Military history of Canada

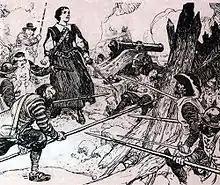
Françoise-Marie Jacquelin defends Fort Sainte Marie with other supporters of Charles de Saint-Étienne de la Tour during the decisive engagement of the Acadian Civil War in 1645.

In 1689, the Iroquois launched new attacks, including the Lachine massacre, to support their English allies during the Nine Years' War and in retaliation for the 1687 expedition. However, after a flurry of raids by France's western allies and a Franco-Indigenous expedition led by Governor General Louis de Buade de Frontenac in 1696, the weakened Iroquois opted to negotiate peace. The Great Peace of Montreal was signed in 1701 between the Iroquois, France, and 38 other First Nations. The terms saw the Iroquois agree to remain neutral in Anglo-French conflicts in return for trade benefits. This weakened the English-Iroquois trading relationship and Covenant Chain. Although the Iroquois nations expanded their territories during the conflict, they did not achieve the prosperity initially envisioned.